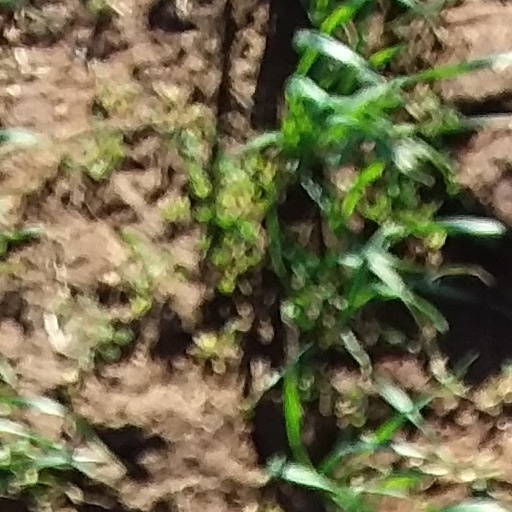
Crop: wheat